Garrett Reynolds

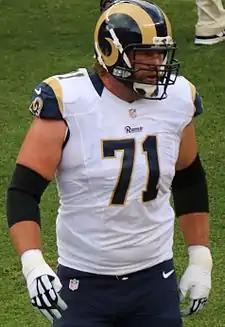
Reynolds in the 2016 NFL preseason

Garrett Reynolds (born July 1, 1987) is an American former professional football offensive guard. He played college football at North Carolina and is the nephew of former Los Angeles Rams and San Francisco 49ers linebacker Jack “Hacksaw” Reynolds.